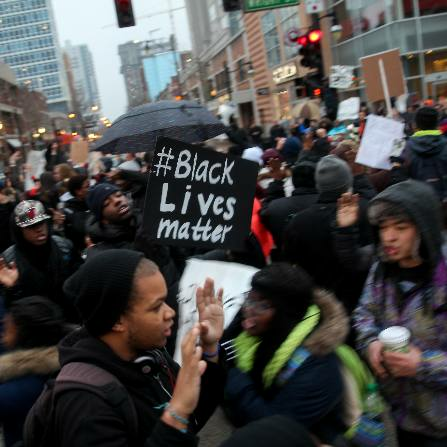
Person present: Yes